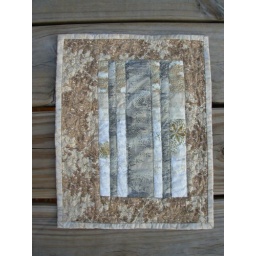
white birch trees in the snow